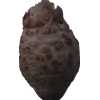
Label: celery